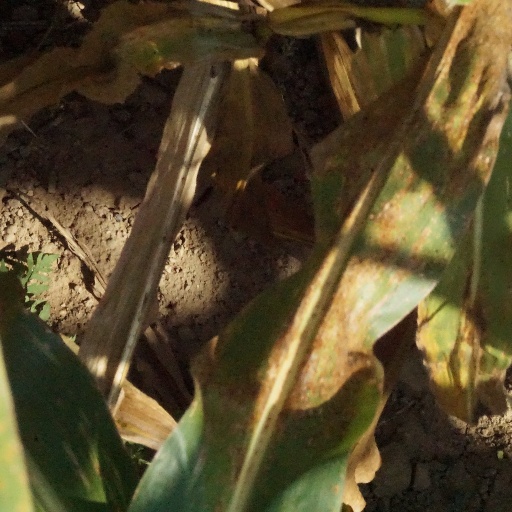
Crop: maize; corn